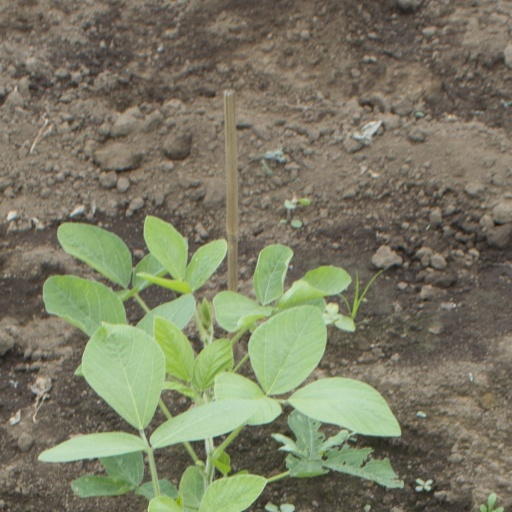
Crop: soybean